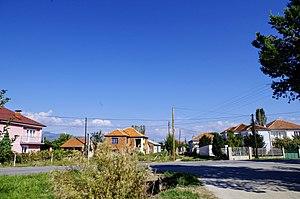
Dolno Perovo est un village du sud-est de la Macédoine du Nord, situé dans la municipalité de Resen. Le village comptait 175 habitants en 2002.